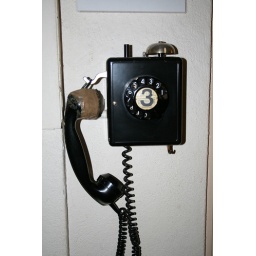
1 phone in hall for each floor to reach front desk